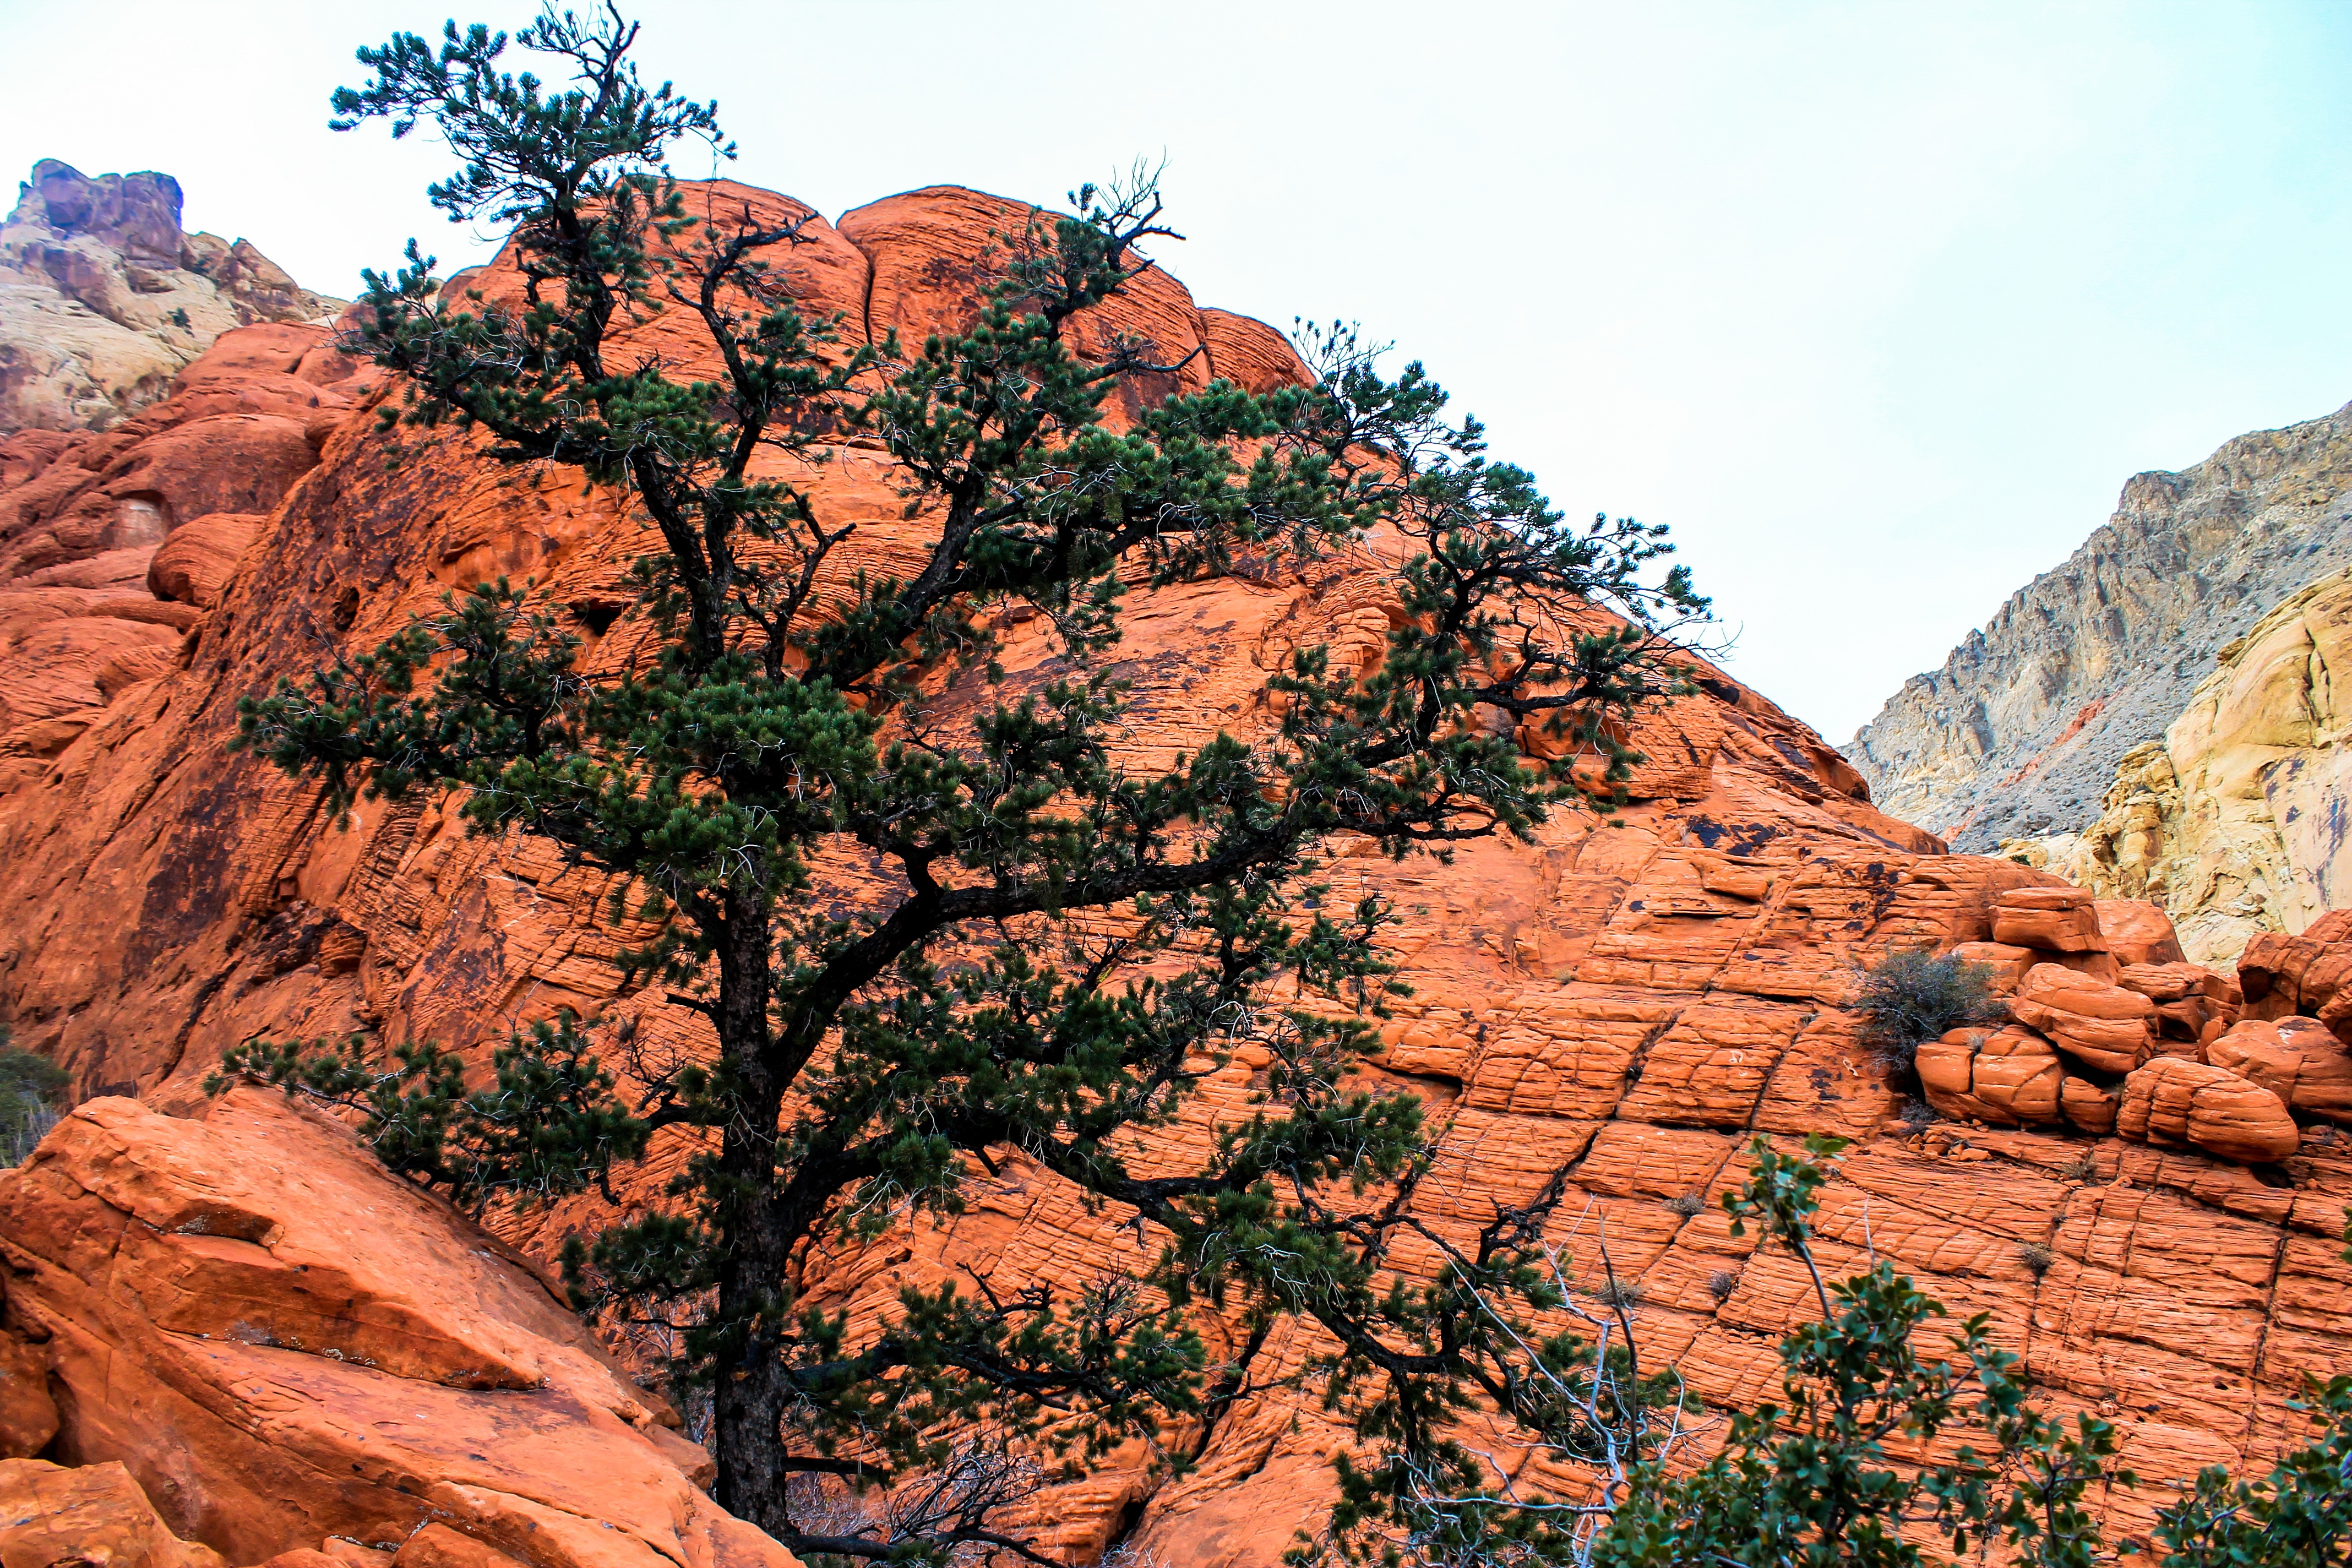
landscape, tree, nature, rock, wilderness, mountain, structure, sky, trail, desert, flower, wall, sandstone, valley, stone, travel, formation, dry, cliff, arch, orange, red, scenic, natural, autumn, park, usa, america, soil, stripe, canyon, tourism, terrain, national park, material, ridge, erosion, outdoors, national, west, geology, colorado, utah, plateau, day, geological, layer, navajo, sedimentary, wadi, las vegas, landform, red rocks, strata, geographical feature, mountainous landforms, geological phenomenon